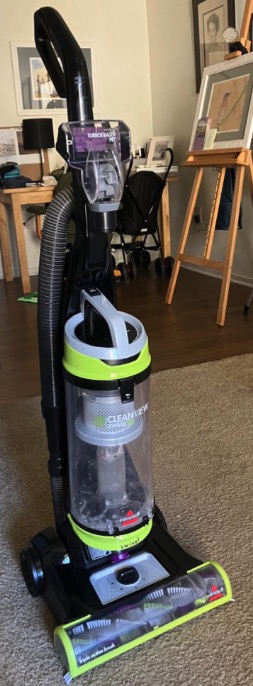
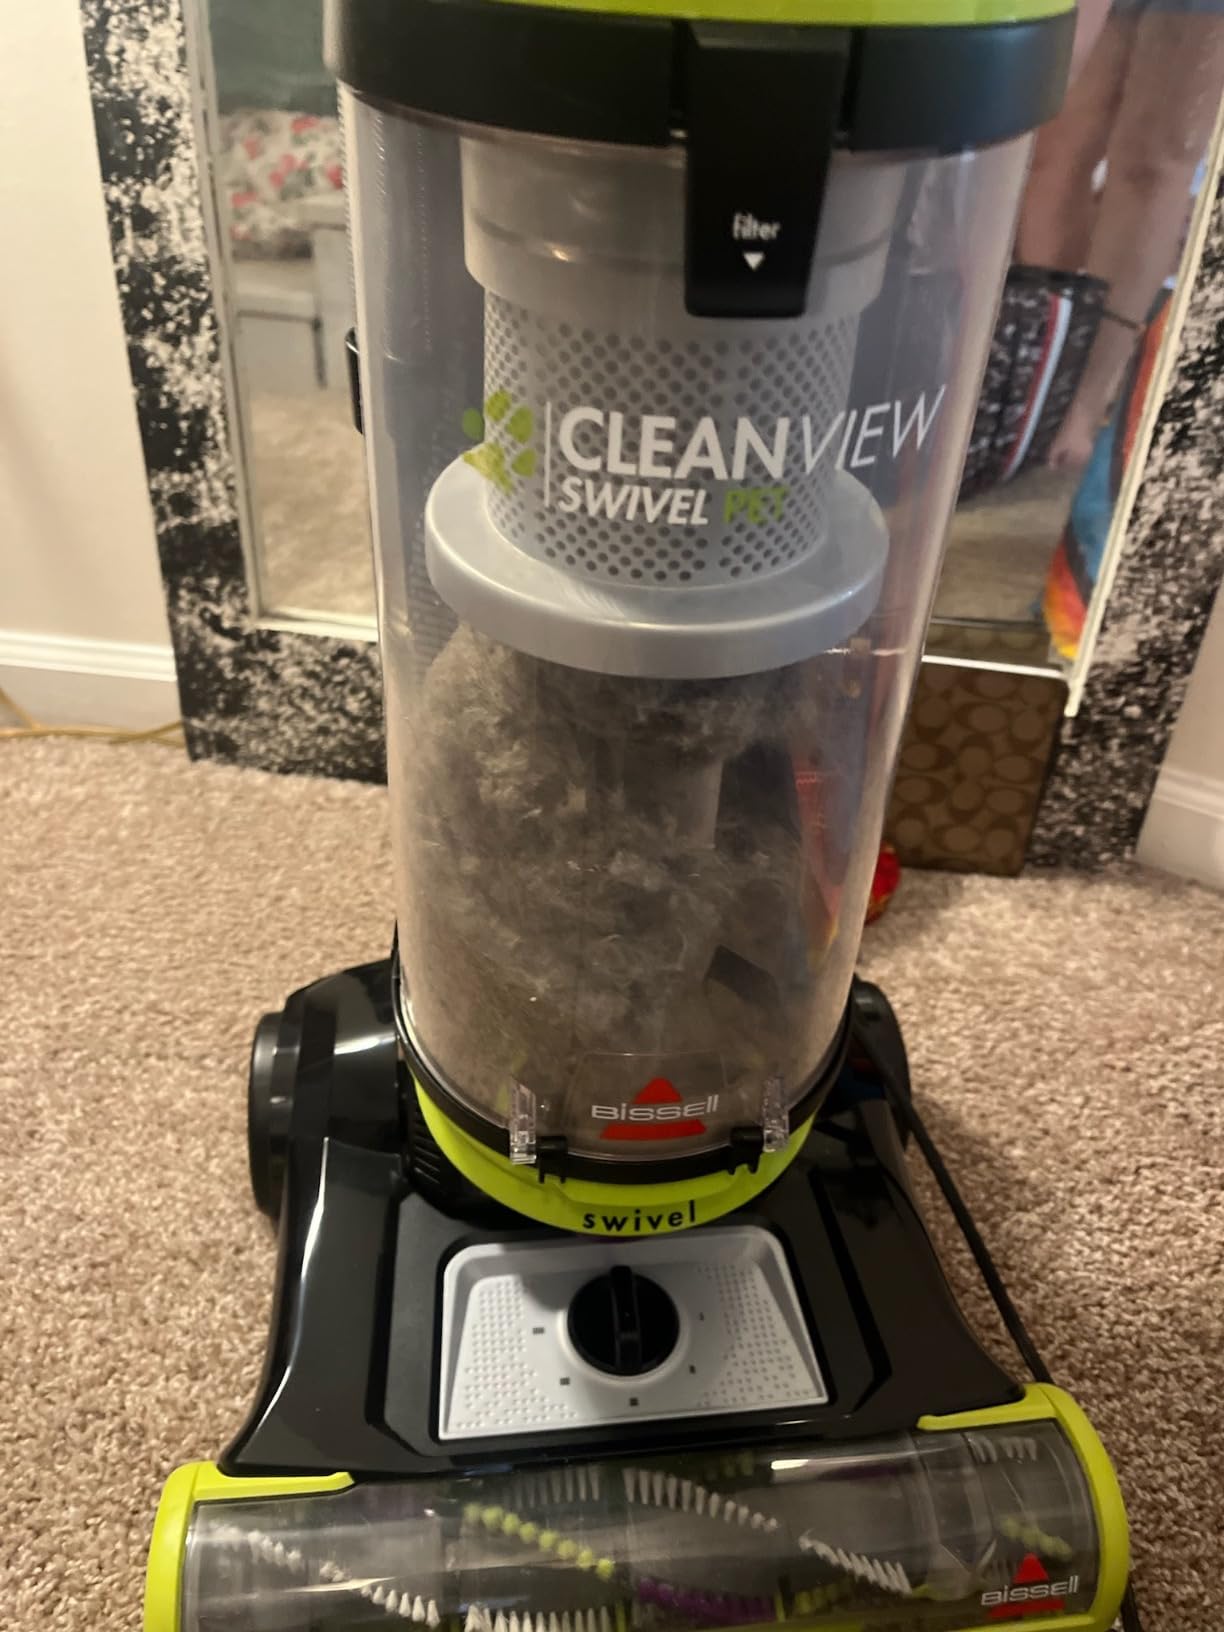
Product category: items_vacuum
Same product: yes